Geoff Peterson

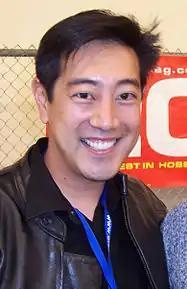

The idea came from Craig Ferguson's repeated complaints that his show suffered due to its lack of a house band or sidekick, and he expressed desire to have his own "Robot Skeleton Army". Robot Skeleton Army is Ferguson's name for his Twitter followers, a reference to the cybernetic creatures from the "Terminator" franchise. Part of the inspiration for Geoff also came from Nicolas Cage's character in the 2007 film "Ghost Rider", of which Craig was a fan. "MythBusters" Grant Imahara volunteered to create the robot if Ferguson could get him 100,000 Twitter followers, which he achieved within 24 hours. On the idea and development of Geoff: